Saltholm

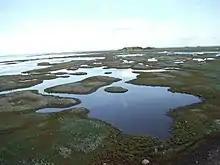
Saltholm Ponds

Its neighboring island to the south is the artificial island Peberholm ("Pepper Islet"), which is a part of the Øresund Bridge and was named to complement Saltholm. Sometimes, Saltholm and its neighboring island to the north, Ven, are referred to as the Øresund Islands.